Cheadle Hulme

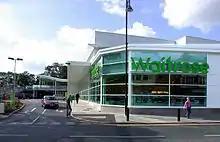
Waitrose, on Station Road. It was built in 2007 on the site of a former office block, and was Waitrose's first purpose-built retail outlet in northern England.

Cheadle Hulme has a large variety of businesses serving the area. Station Road is home to the shopping precinct (built in 1962) and contains among other businesses an Oxfam shop, an Asda supermarket, a hairdressing salon, an optician, a pharmacy, some clothing retailers and several restaurants. There are more restaurants and cafés along Station Road as well as solicitors and building societies, and long-running family businesses such as Pimlott's butchers are also prominent. In 2002, a Tesco Express opened on the site of an old petrol station, and in July 2007 Cheadle Hulme became the home of Waitrose's first purpose-built retail outlet in northern England.